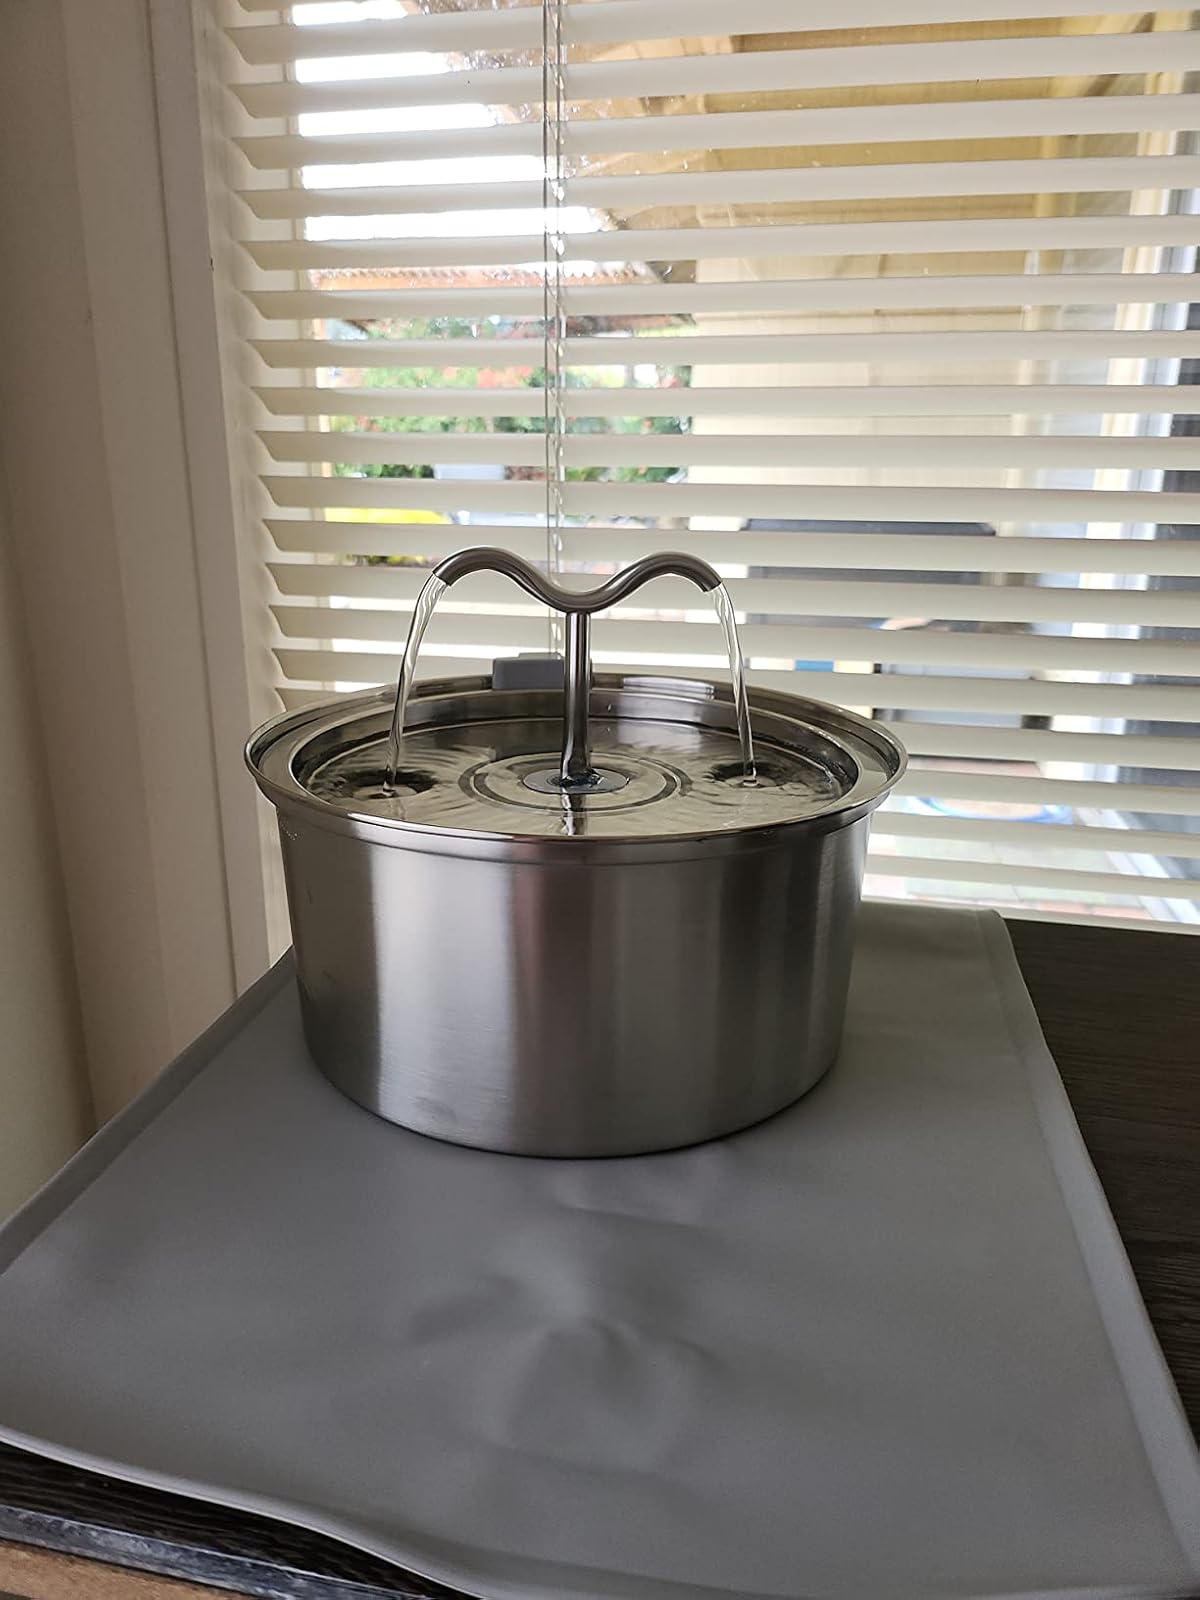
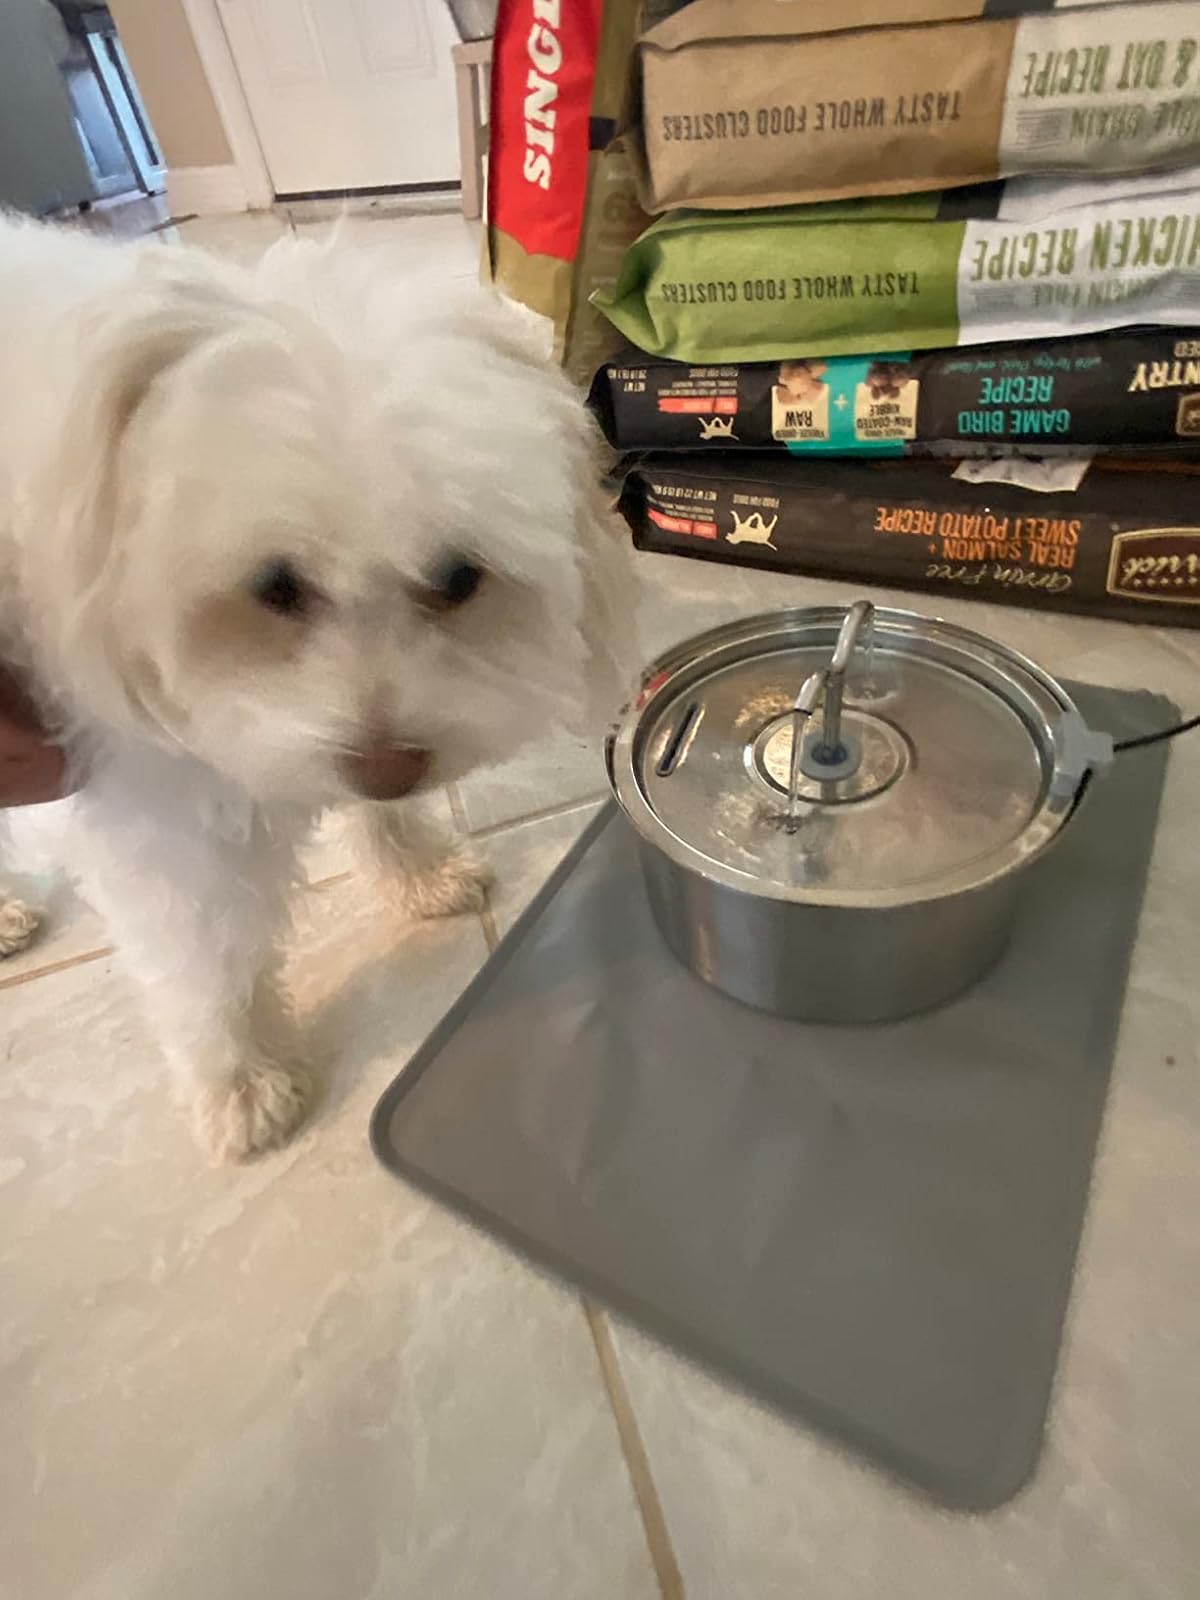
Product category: items_bowl
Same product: yes